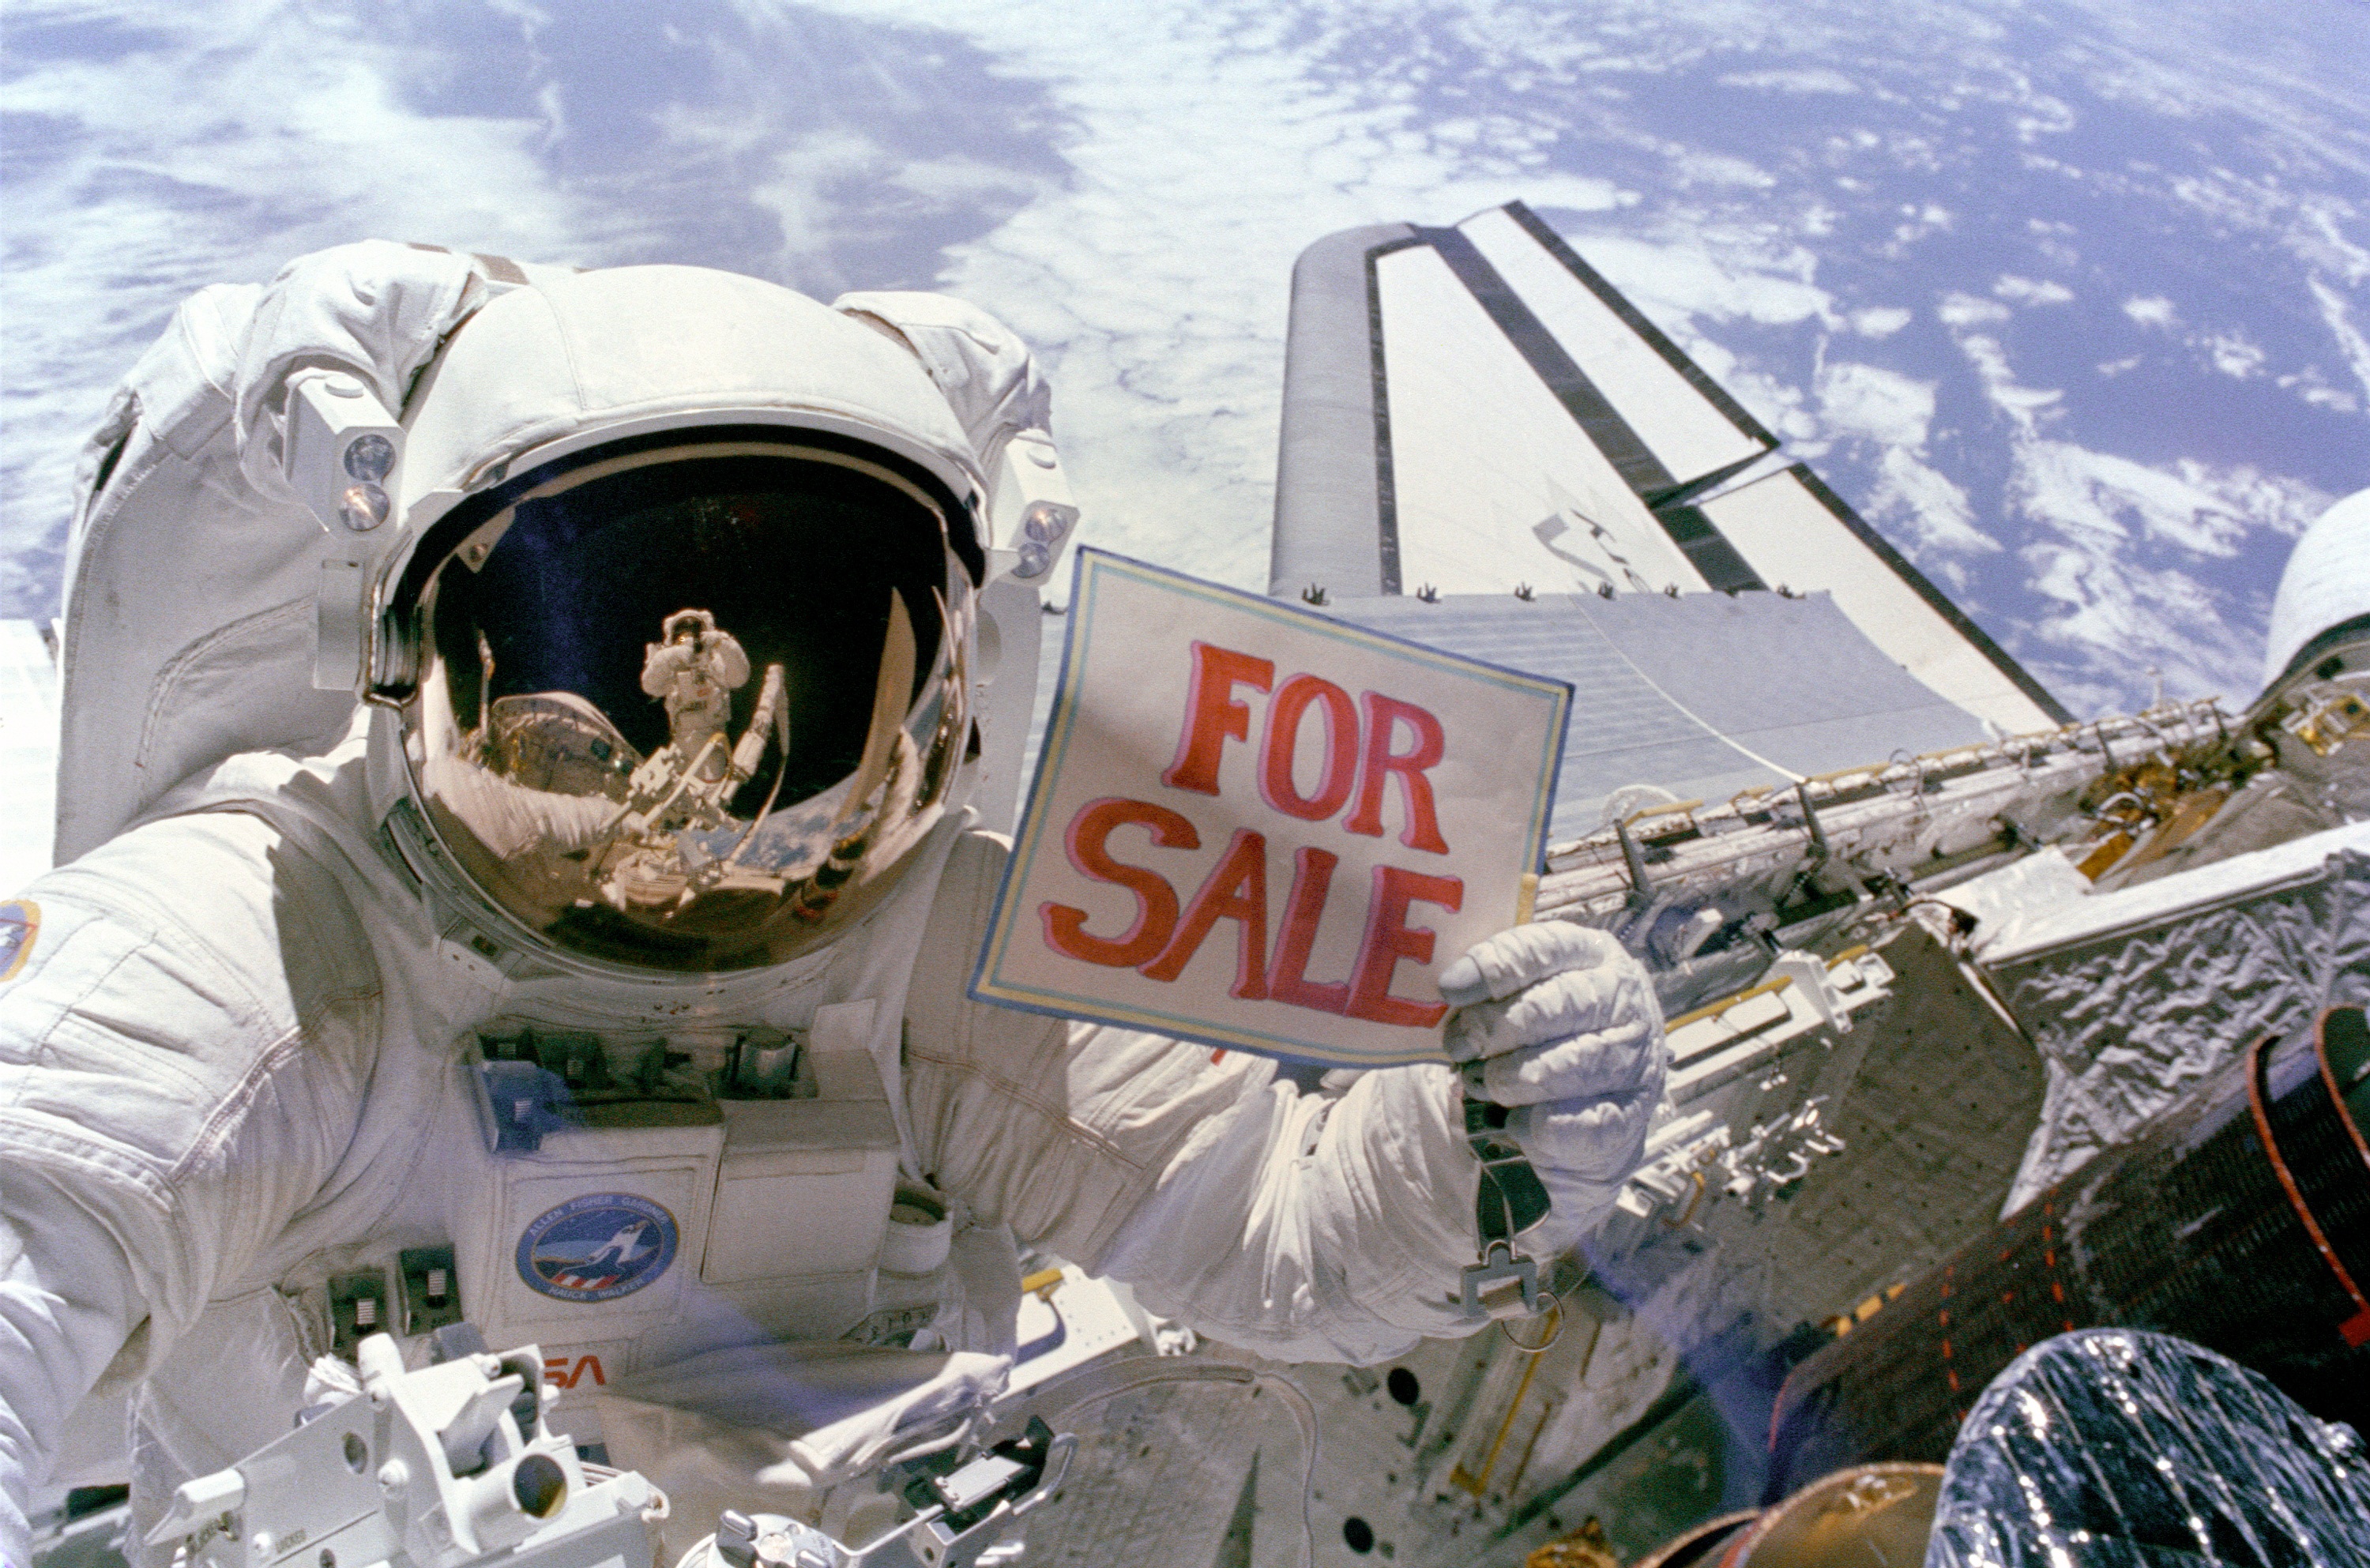
person, vehicle, aviation, mission, astronaut, discovery, spaceship, air force, atmosphere of earth, space walk, space shuttle astronaut, satellite recovery, dale gardner